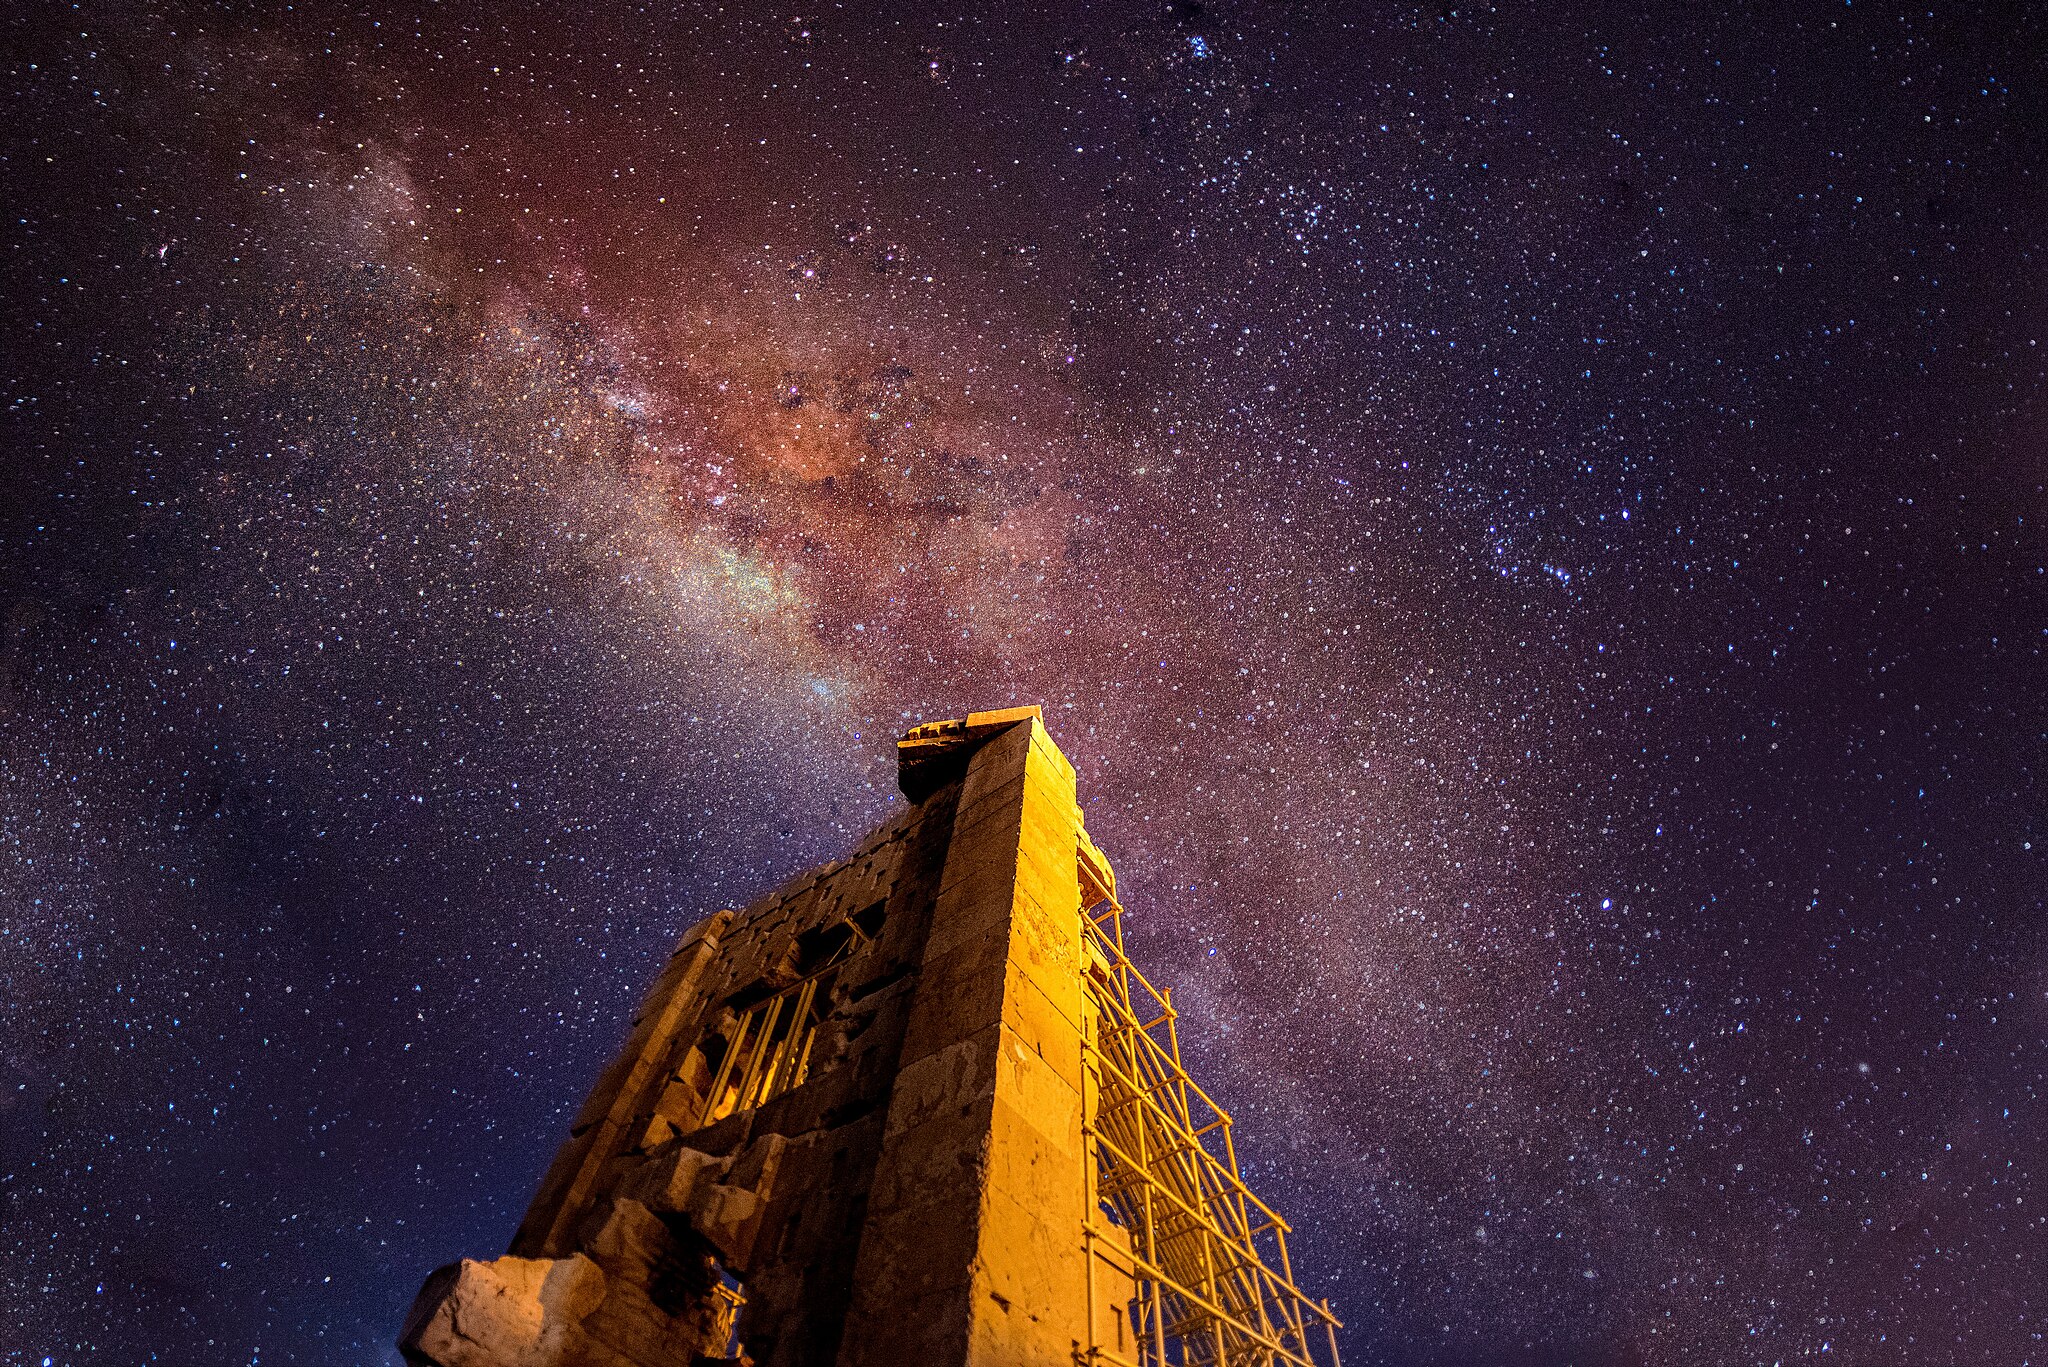
Title: HG70858-Edit-3
Date: 2021-01-16 22:46:13
Categories: Ka'ba-ye Zartosht, Self-published work, Cultural heritage monuments in Iran with known IDs, Uploaded via Campaign:wlm-ir, Images from Wiki Loves Monuments in Marvdasht, Images from Wiki Loves Monuments 2021, Images from Wiki Loves Monuments 2021 in Iran, Unidentified cultural heritage monuments in Iran